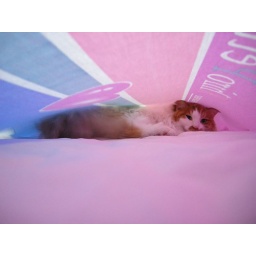
under the bed sheet - her fav place for sleeping